Operation Fritham

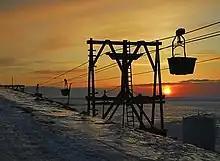

As Operation Dervish, the first Arctic convoy, was assembling in Iceland, Vian sailed with Force A for Svalbard on 19 August in Operation Gauntlet. Norwegian and Russian civilians were to be evacuated using the same two cruisers, with five destroyer escorts, an oiler and , a troop transport carrying 645 men, mainly Canadian infantry. The expedition landed at Barentsburg to sabotage the coal industry, evacuate the Norwegian and Soviet civilians and commandeer any shipping that could be found. About 2,000 Russians were taken to Archangelsk in "Empress of Canada", escorted by one of the cruisers and the three destroyers, which rendezvoused with the rest of Force A off Barentsburg on 1 September.